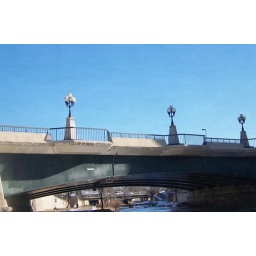
Broadway Street bridge (Denver, CO) from walking trail below street level.